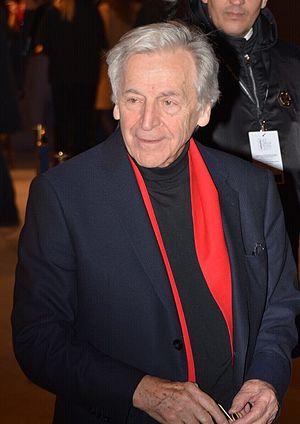
Costa-Gavras à la cérémonie des César